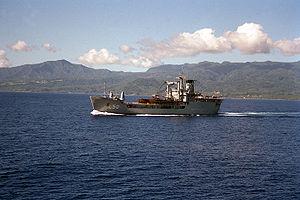
L'Opération Morris Dance est une opération militaire australienne menée en mai 1987 en réponse au premier coup d'État fidjien de 1987.